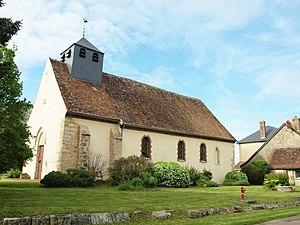
Église Notre-Dame de Cornant (Yonne, France)